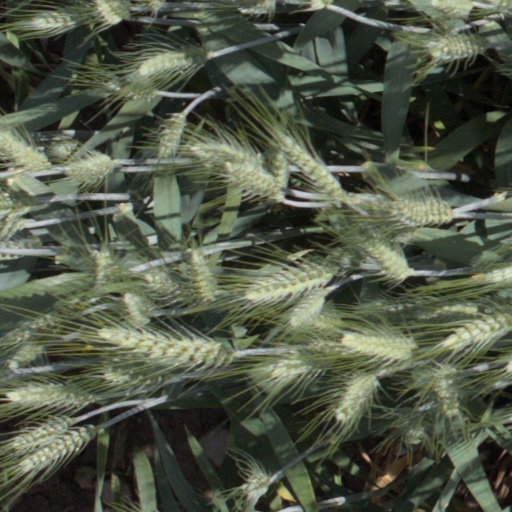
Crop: wheat